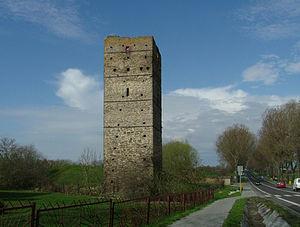
Stołpie est un village polonais de la gmina de Chełm dans le powiat de Chełm de la voïvodie de Lublin dans l'est de la Pologne.